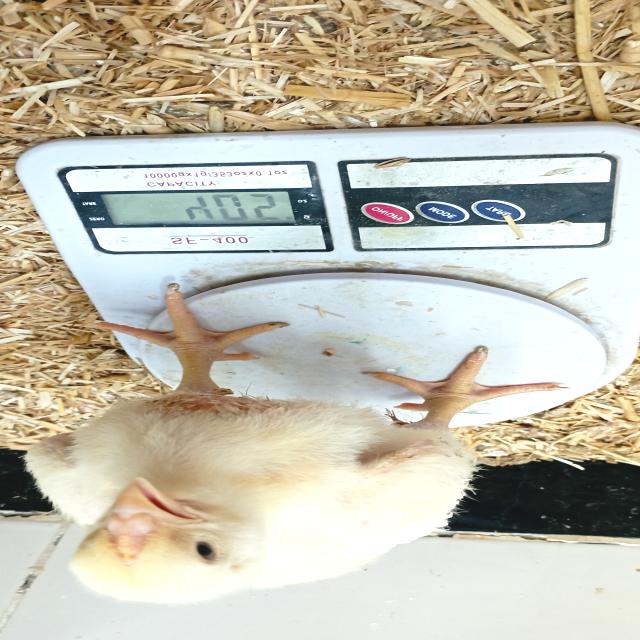
Weight: 405 g